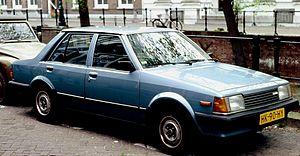
La Mazda 323, est un modèle de berline compacte du constructeur automobile japonais Mazda. Elle a été remplacée par la Mazda 3 en 2003. La Mazda 323 s'appelait Familia au Japon. 323 était son appellation pour l'exportation.